Earl of Carrick

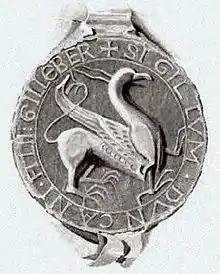
Earl Duncan's seal. The caption reads , Latin for "seal of Duncan/Donnchadh son of Gilbert/Gille Brigte". The symbol in the centre is a griffin; later earls used the device of a chevron

Gille Brigte's death in 1185 was the signal for general turmoil amongst the Galwegians. Roland, son of the murdered Uchtred, defeated the supporters of Gille Brigte in 1185, and planted forts across Galloway to secure his authority. This angered King Henry, and he marched a large force to Carlisle in preparation for invasion. However, war was averted at a meeting between Roland, William and Henry, when it was agreed that Roland would rule the main part of Galloway, while Gille Brigte's son Duncan would rule the northern section, known as Carrick. Duncan agreed to these terms, and renounced all claims to the Lordship of Galloway, becoming the first Earl of Carrick.